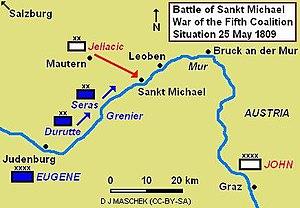
La bataille de Sankt Michael se déroula le 25 mai 1809 à Sankt Michael in Obersteiermark, en Autriche, et opposa un corps français sous les ordres du général Paul Grenier à une division autrichienne commandée par le général Franjo Jelačić, dans le cadre de la guerre de la Cinquième Coalition. Cet affrontement eut lieu après les succès initiaux remportés par les Français au début du conflit, à environ 140 km au sud-ouest de Vienne.